Battlefield Coordination Detachment

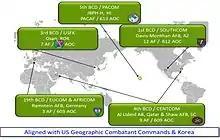
Graphic depiction of operational Battlefield Coordination Detachments as of 2014.

The Battlefield Coordination Detachment (US Army), or BCD, is the senior United States Army liaison element of the Army Air Ground System. The BCD serves as a bridge between the senior US Army headquarters element and the senior Air Force headquarters in each respective US combatant command or theater of operations. The BCD enables the coordination of Army-Air Force mission command, fire support, integrated air and missile defense, intelligence sharing, airspace management, and airlift. Additional space, cyber, and electronic warfare augmentation allow the BCD to further enable the designated Army force commander across the complete spectrum of warfare.